List of American Championship Car winners

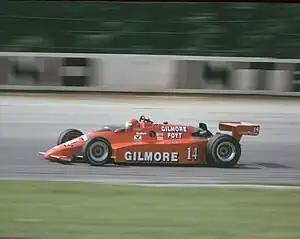
A. J. Foyt has the most career victories in Championship Car racing with 67.

The following is a list compiling the total number of career victories in open wheel American Championship car racing. The list recognizes IndyCar or Champ Car victories under the following auspices: